New Zealand top 50 albums of 2018

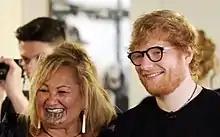
British singer Ed Sheeran's "÷" was the best performing album of the year

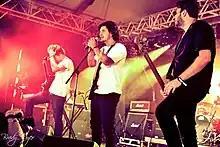
"Six 60 EP" by Six60 was the best performing album by a New Zealand musician in 2018

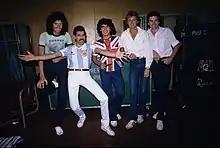
Three compilation albums by British rock band Queen were among the top 50 albums of 2018 in New Zealand

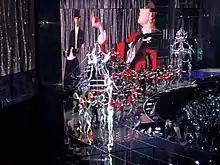
The soundtrack to the film "The Greatest Showman" (2017) was the second best performing album of the year

This is a list of the top-selling albums in New Zealand for 2018 from the Official New Zealand Music Chart's end-of-year chart, compiled by Recorded Music NZ. Recorded Music NZ also published a list for the top 20 albums released by New Zealand artists.